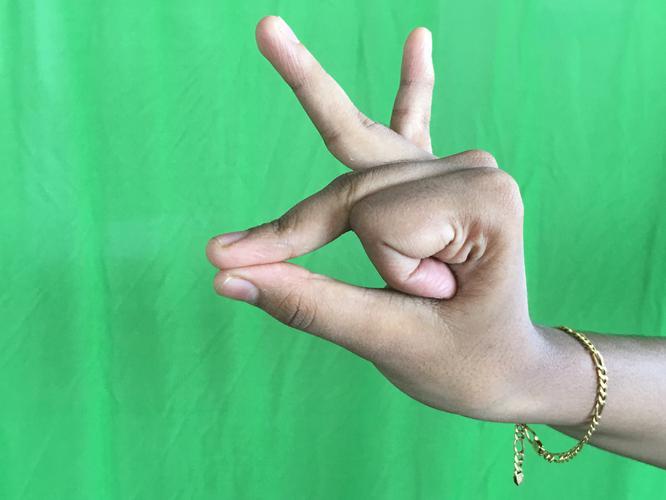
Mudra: Bramaram
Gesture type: single_hand